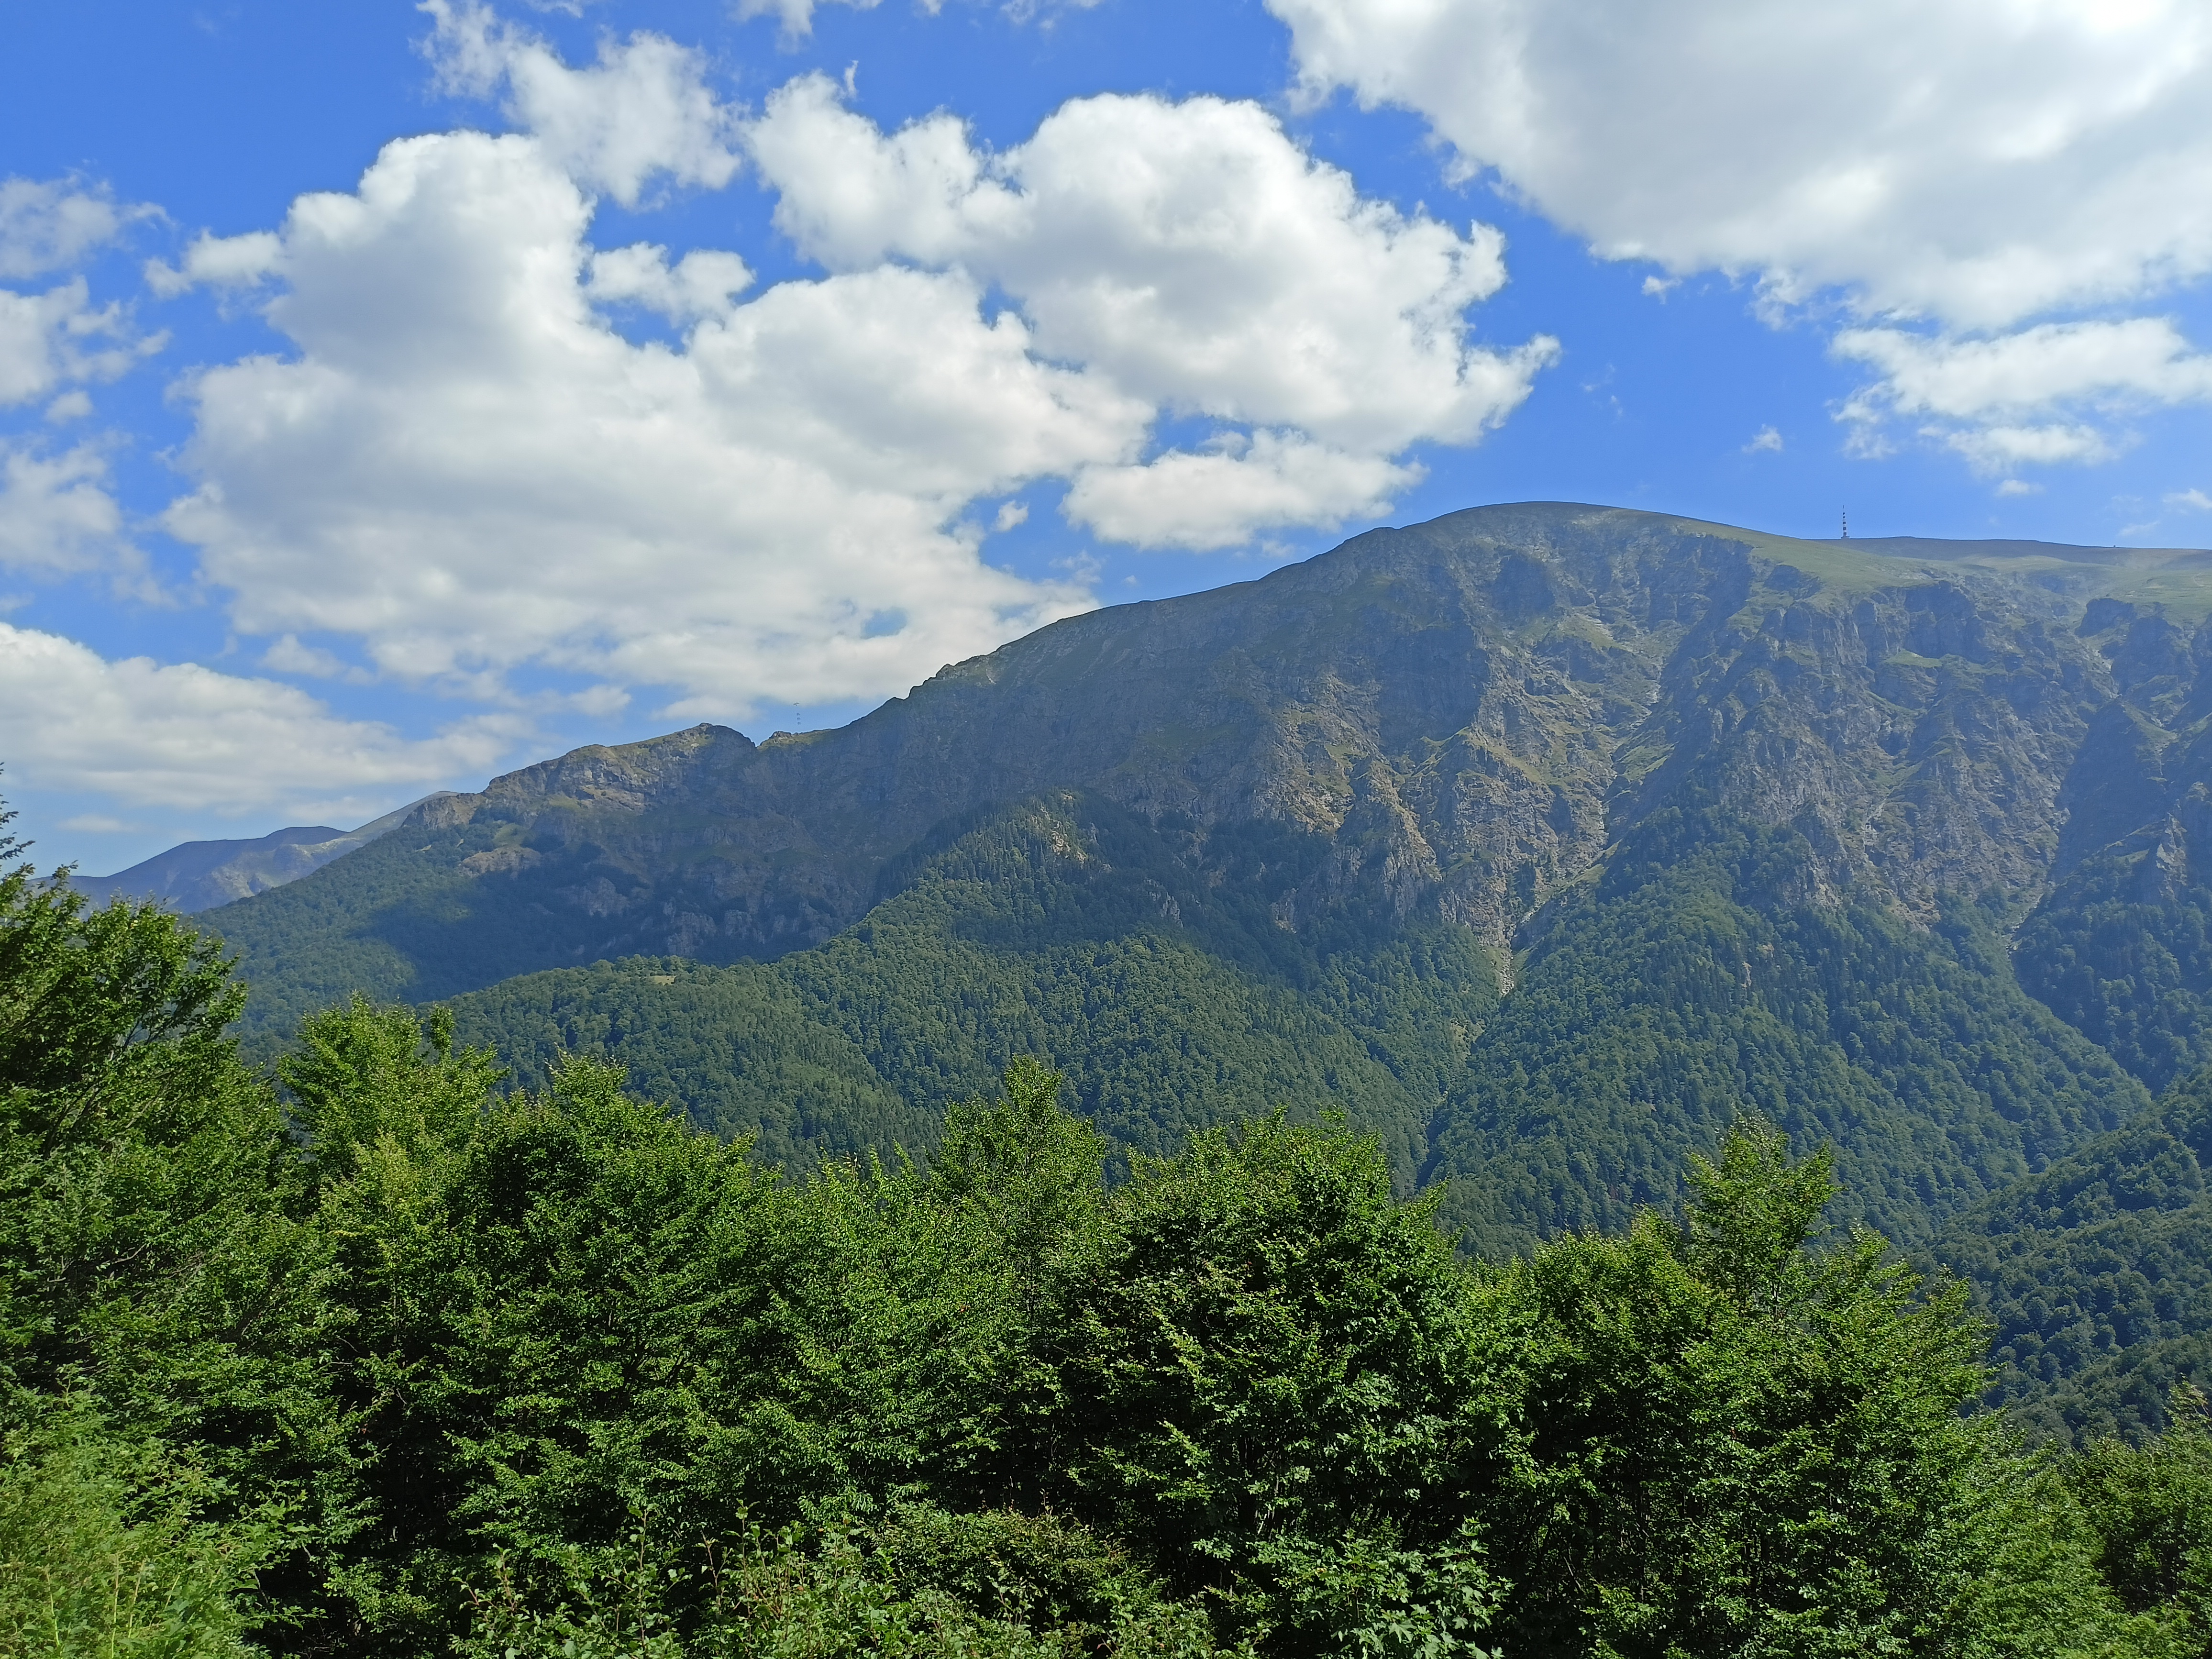
mountain, cloud, sky, plant community, natural landscape, cumulus, terrain, grassland, landscape, tree, meadow, valley, forest, massif, mountain range, road, hill station, hill, temperate broadleaf and mixed forest, plateau, fell, grass, pasture, spruce fir forest, plant, jungle, meteorological phenomenon, ridge, chaparral, tropics, tropical and subtropical coniferous forests, shrubland, old growth forest, summit, wildlife, conifer, Northern hardwood forest, plantation, valdivian temperate rain forest, temperate coniferous forest, rainforest, woodland, tourism, fir, alps